Narsinghgarh, Madhya Pradesh

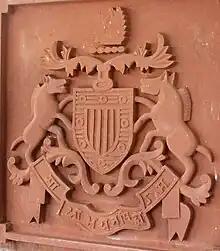
Narsinghgarh state emblem

The Rulers of Narsinghgarh were patrons of arts and music. The Malwa School of Arts as known today had its origin in the Narsinghgarh School of Arts in the 18th and 19th centuries. One of its artists was Madhav Das, whose collections of paintings were known as "Rag Ragini". The temples of Kunwarani ji and Chapawatji built by the Ranis of Narsinghgarh on the banks of Paras Ram Sagar depicted the paintings of Krishna Leela. From Narsinghgarh it was carried to Mandu and thus later on called the Malwa School of Arts.